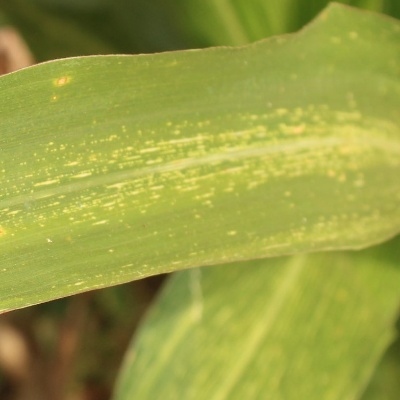
Crop: Maize
Condition: streak virus